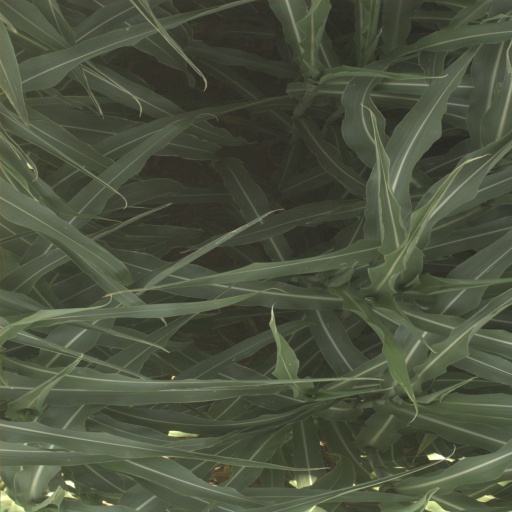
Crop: sorghum